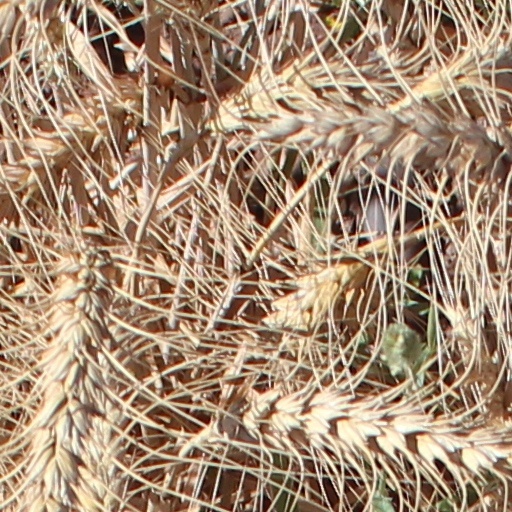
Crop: wheat